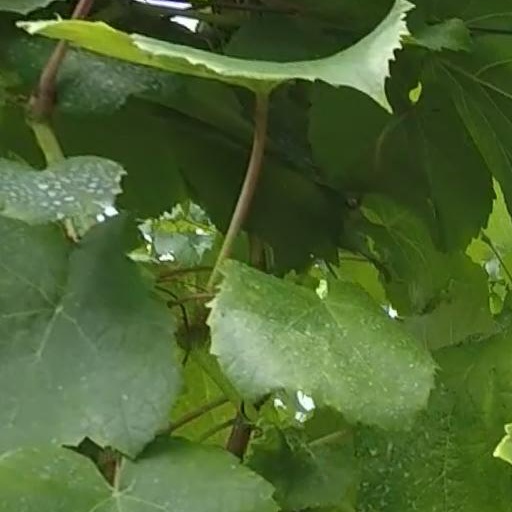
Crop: grape